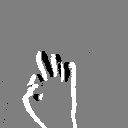
ASL letter: f